Brandenbourg Castle

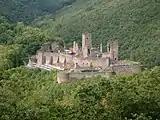
Brandenbourg Castle

Brandenbourg Castle (Luxembourgish: "Buerg Branebuerg"; ; German: "Burg Brandenbourg"), now a ruin, is located on a promontory some 70 metres above the village of Brandenbourg in north-eastern Luxembourg. It has a history going back to the 9th and 10th centuries when there was a wooden fort on the site. The 13th century keep, now 11.9 metres high, used to have four floors, only three of which remain. Around 1687, the French destroyed the external walls of the castle which subsequently fell increasingly into ruin. It is now owned by the family du Fays - van Delft. The owner signed an emphyteutic lease (1997) with the State of Luxembourg permitting the state to take care of the castle (consolidation and archaeological excavation work).